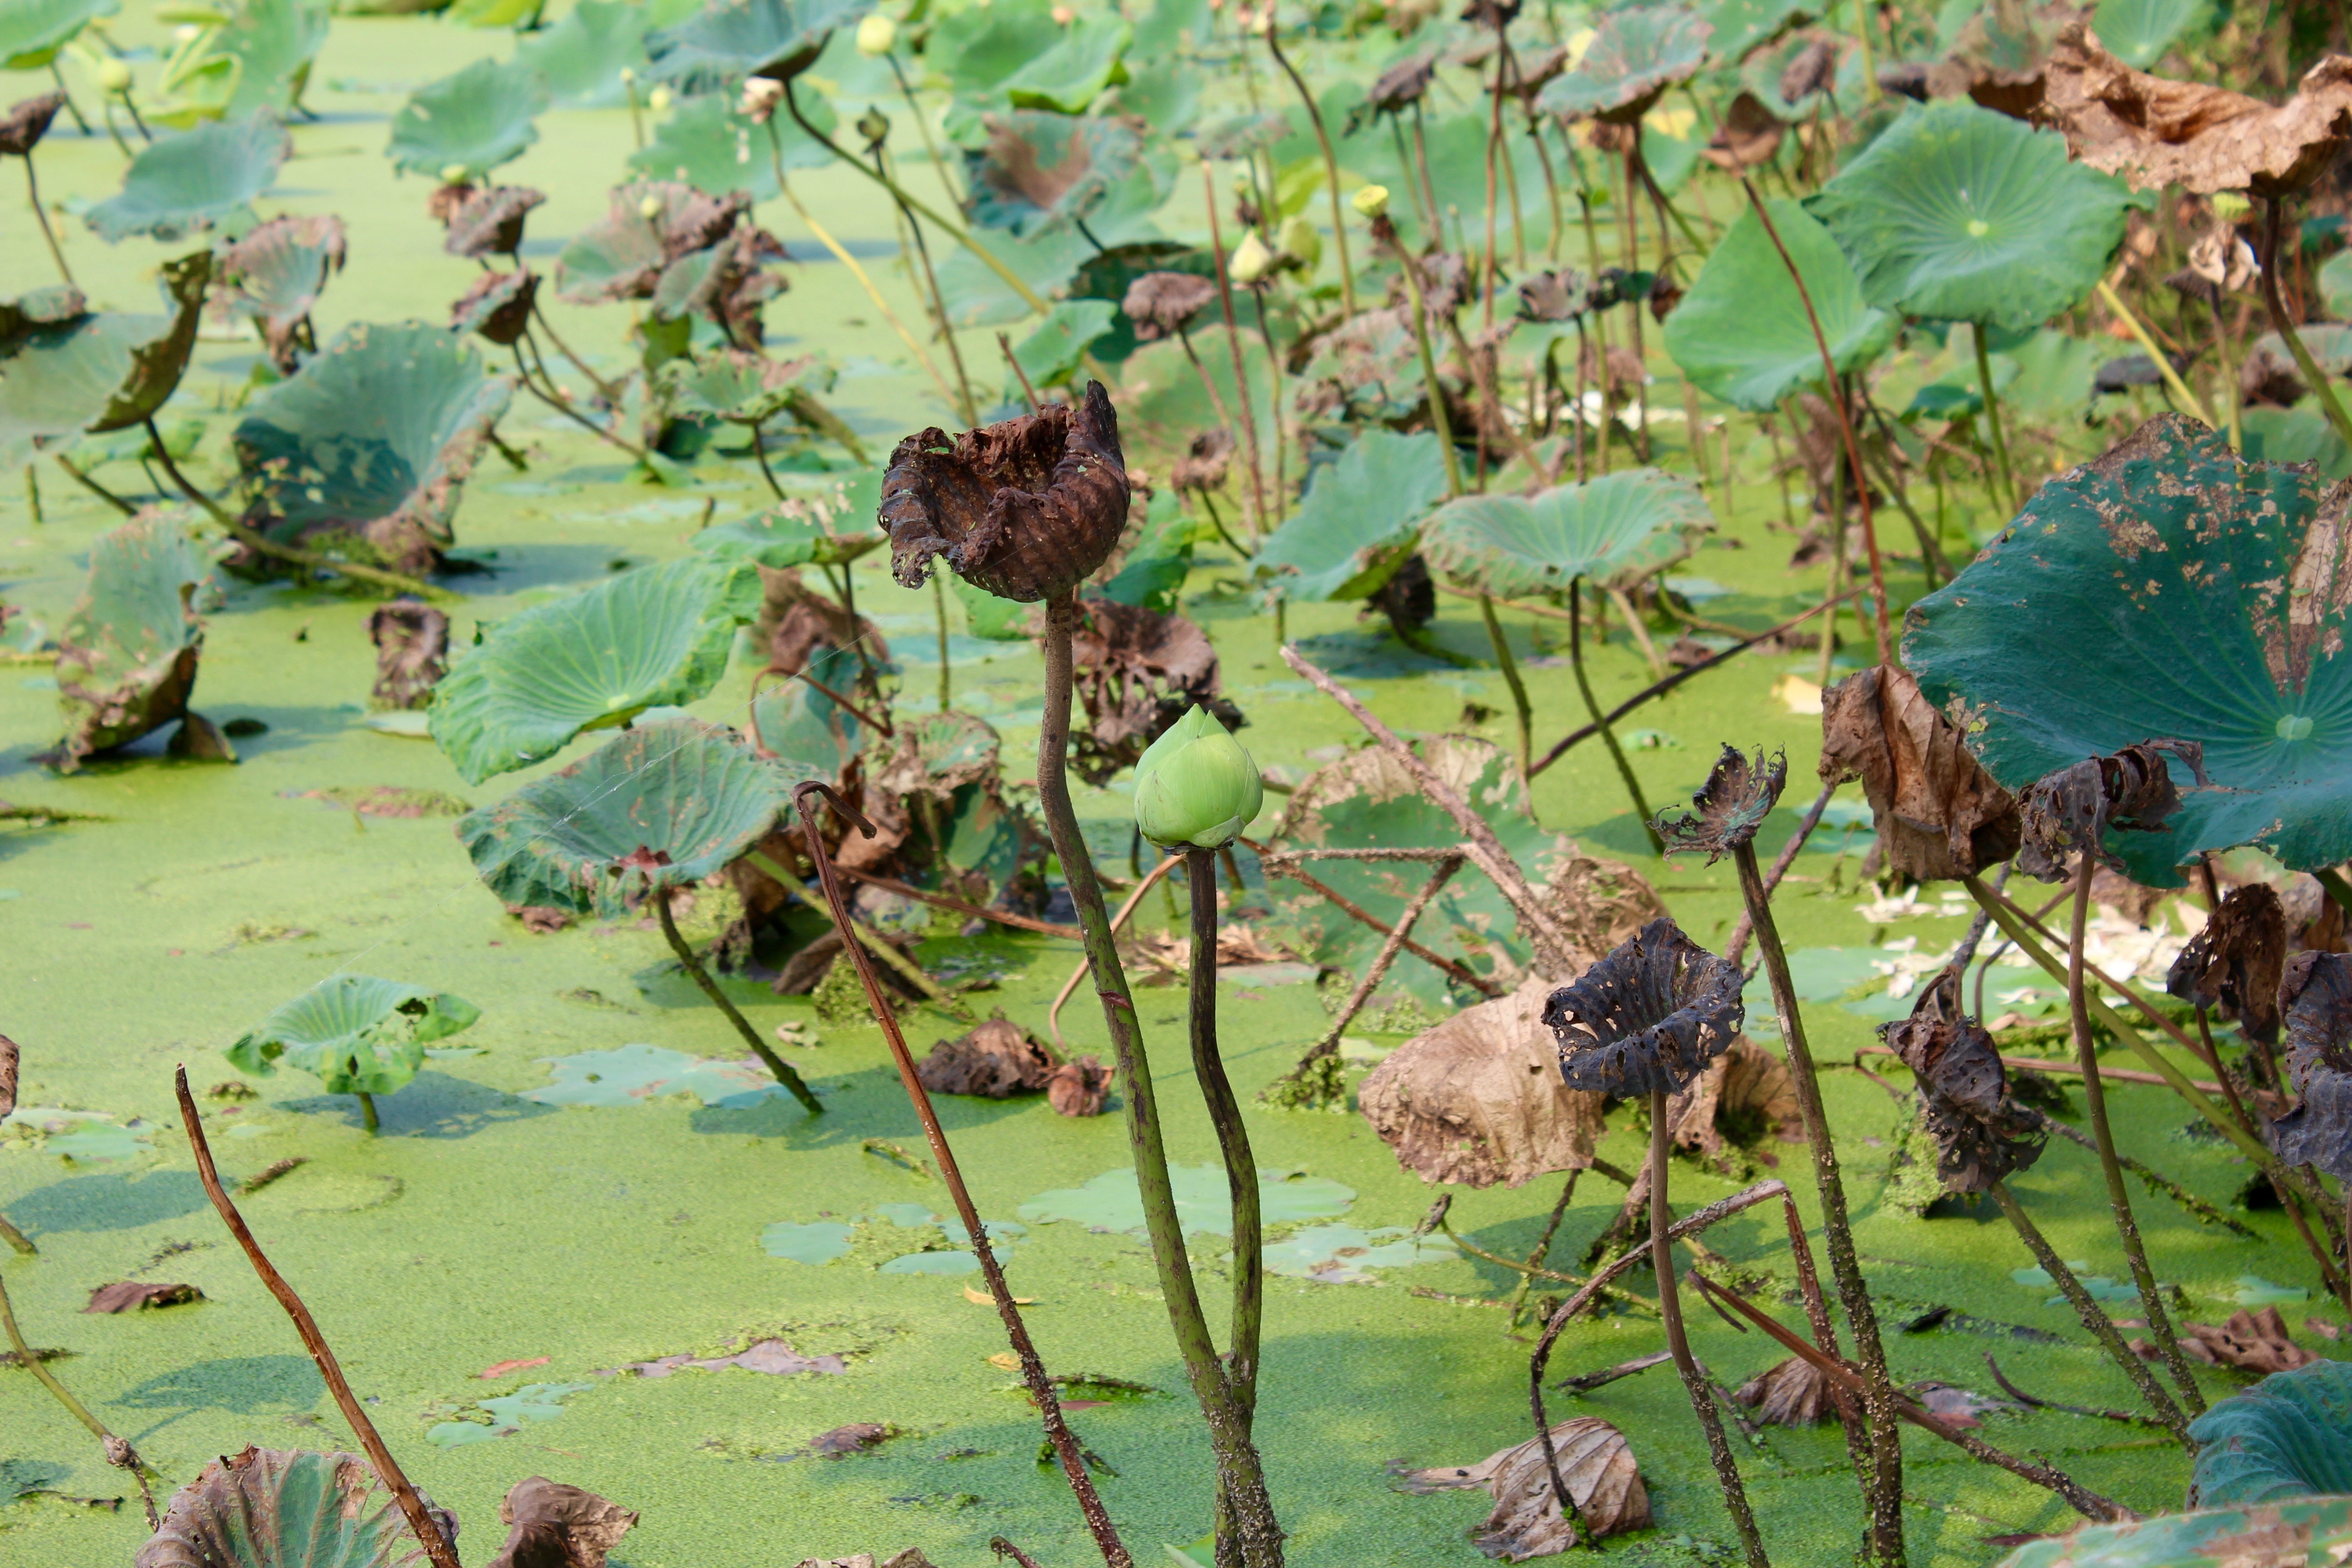
tree, nature, swamp, plant, leaf, flower, pond, wildlife, produce, autumn, botany, pink, aquatic plant, flora, fauna, water lily, leaves, wetland, lotus, habitat, bud, early, incomplete, flowering plant, amaryllidaceae, wither, land plant